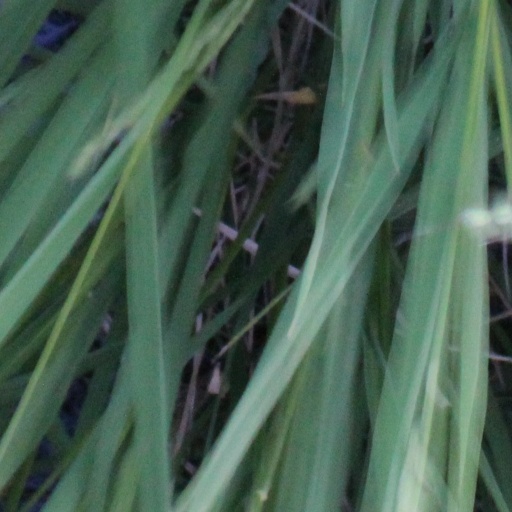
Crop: rice